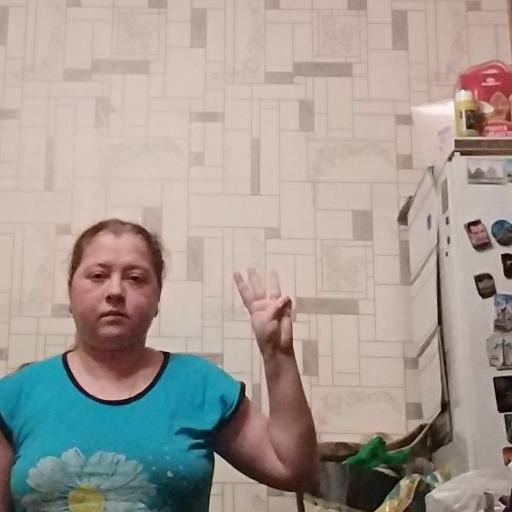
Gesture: three